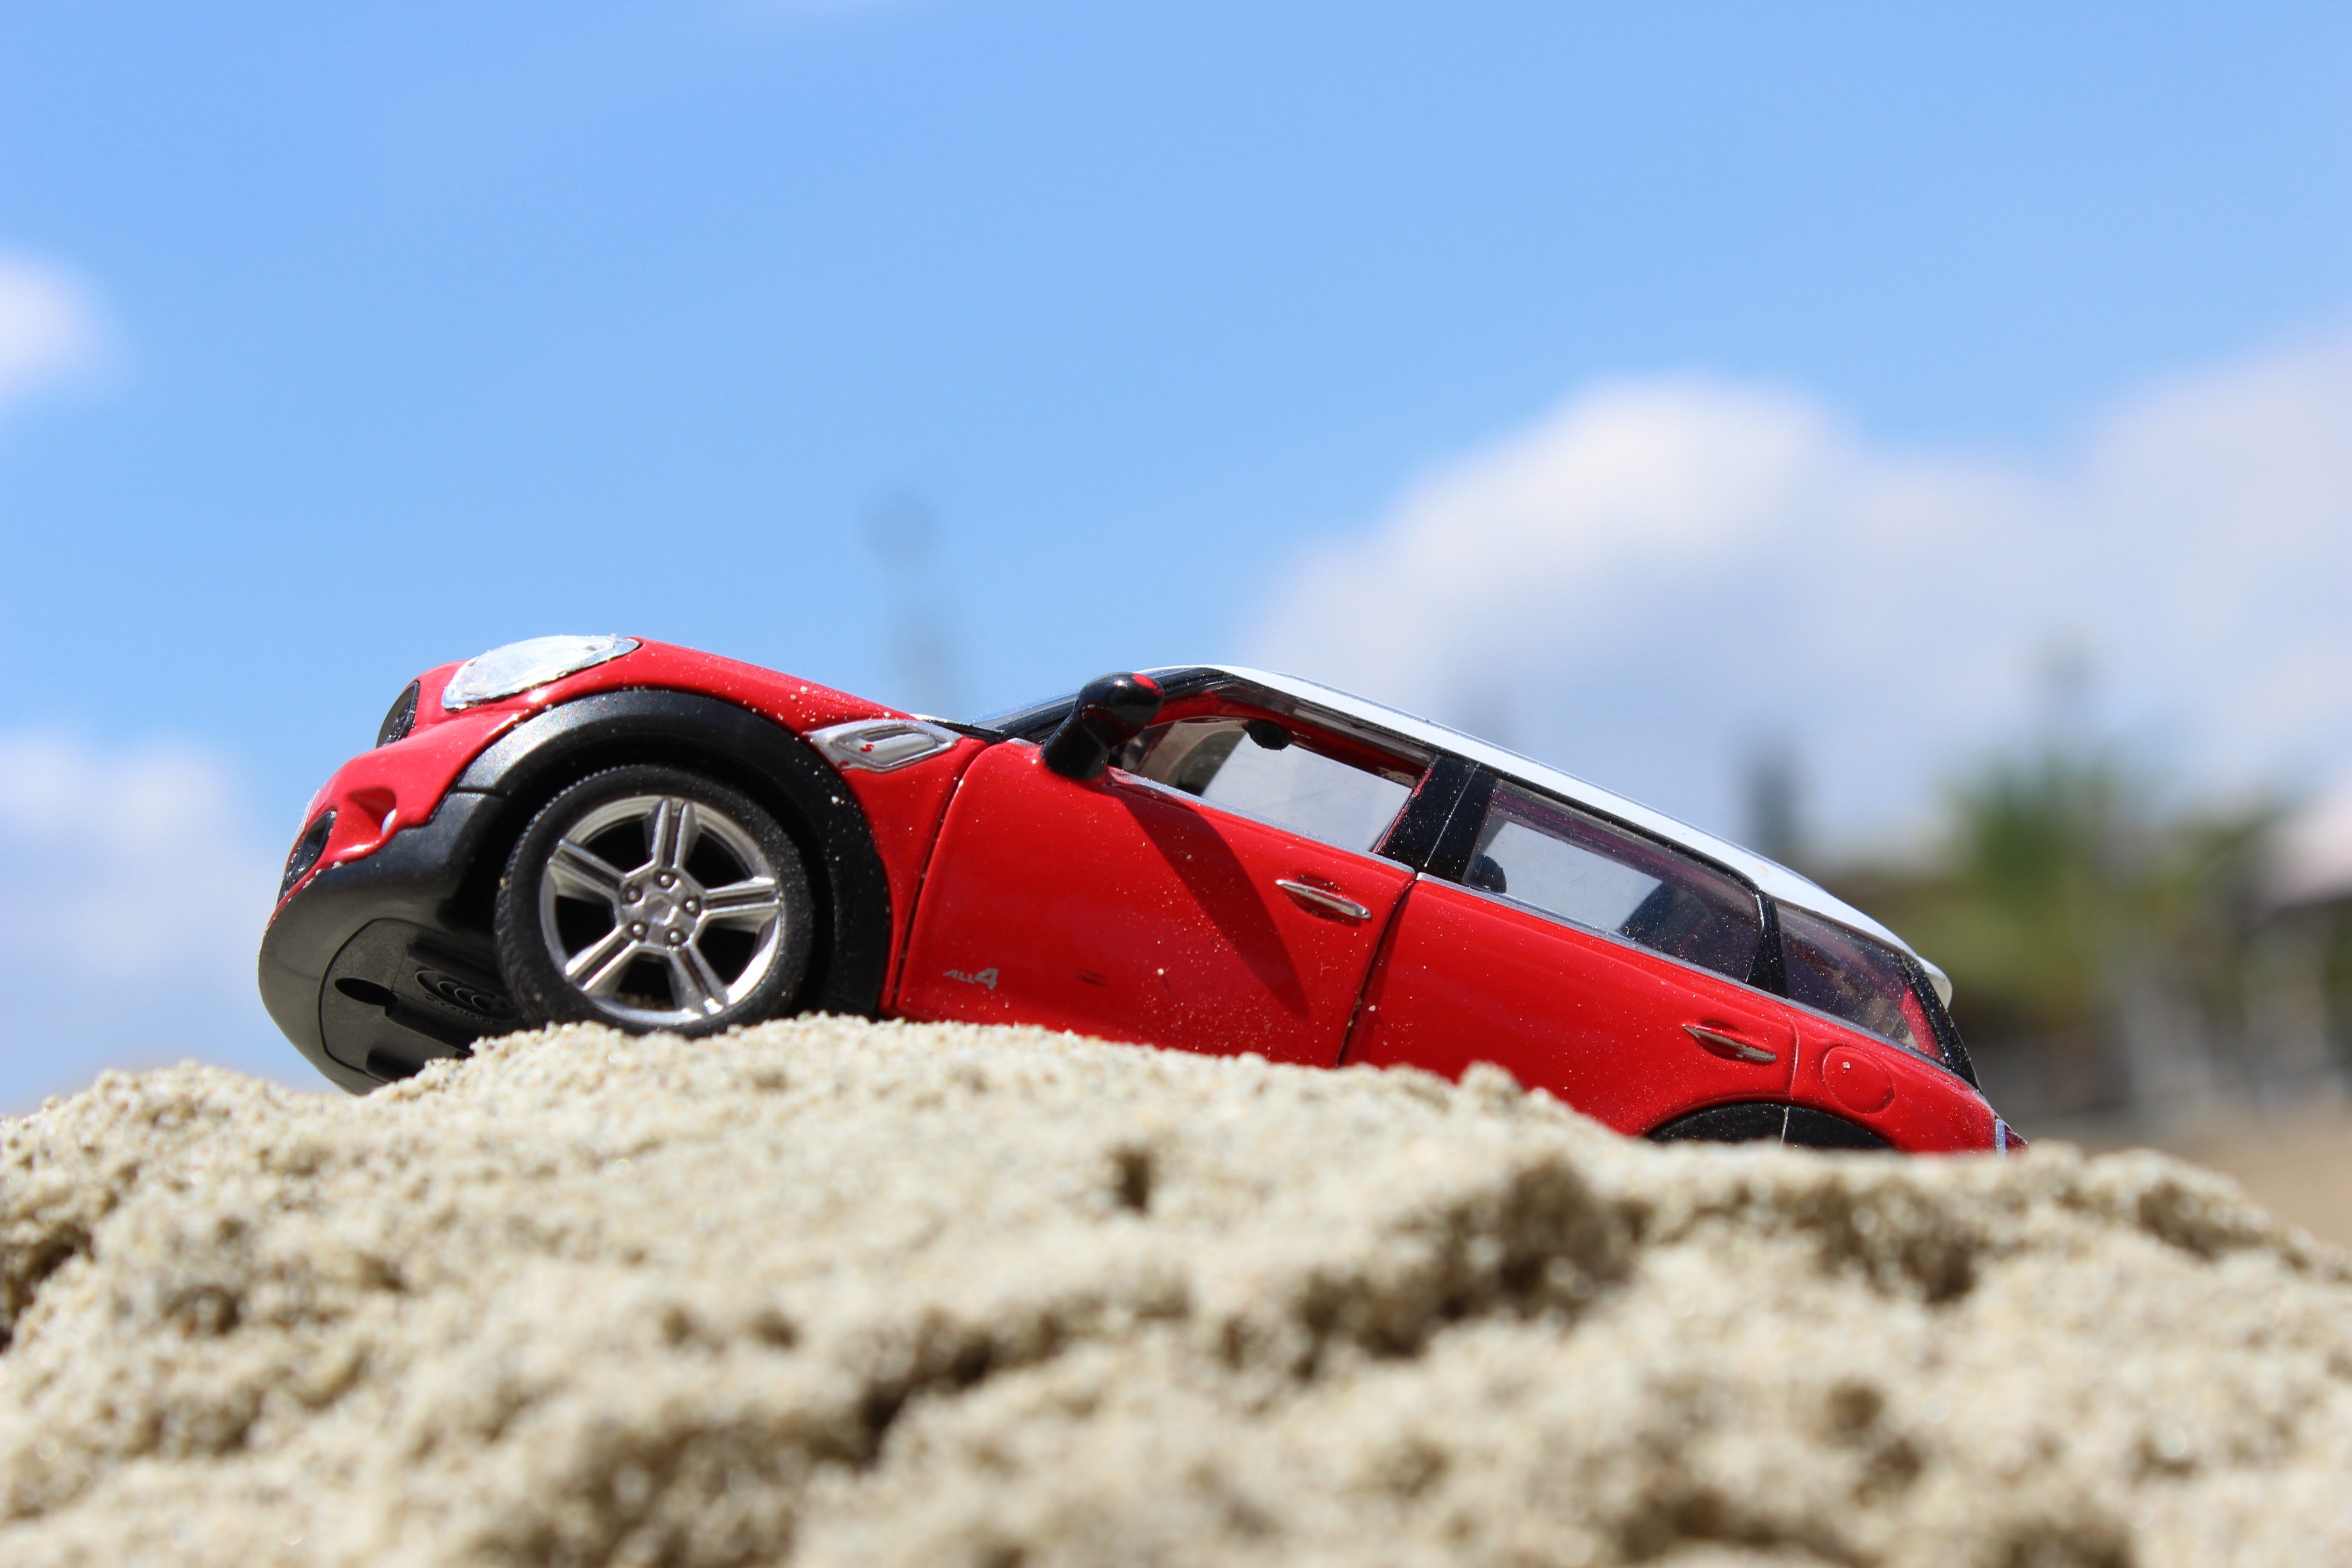
sand, car, vehicle, toy, sports car, mini cooper, race car, supercar, land vehicle, automobile make, automotive design, luxury vehicle